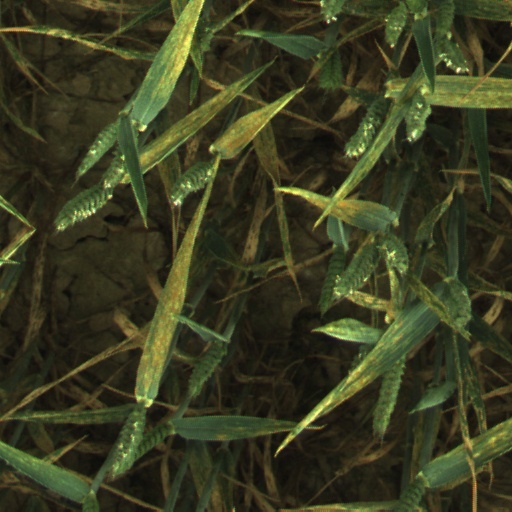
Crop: wheat